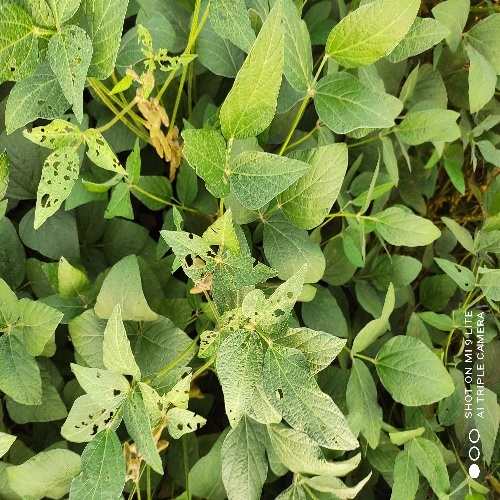
Label: Caterpillar